Tigray Region

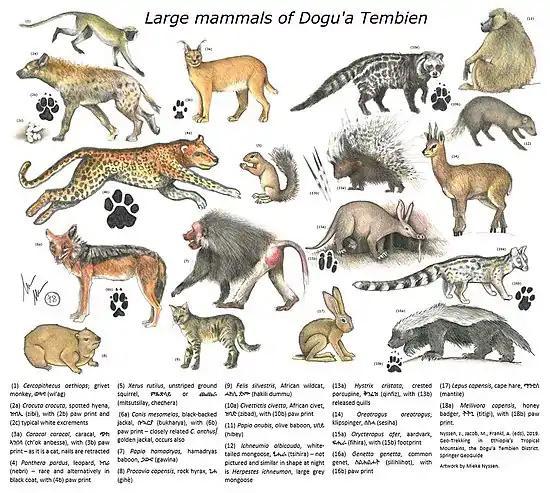

Besides elephants in Western Tigray and the endemic gelada baboon on the highest mountains, large mammals in the region, with scientific (italics), English and Tigrinya language names, are: